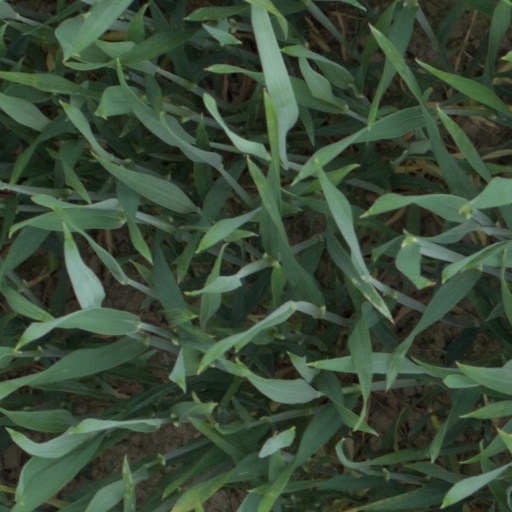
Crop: wheat